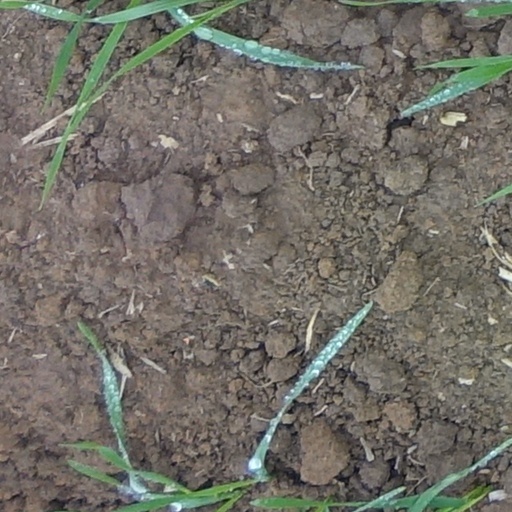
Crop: wheat